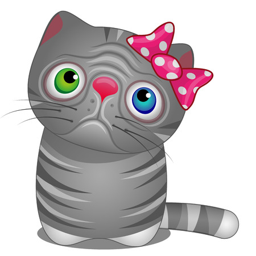
animal isolated on a white background vector